Gilbert de Venables

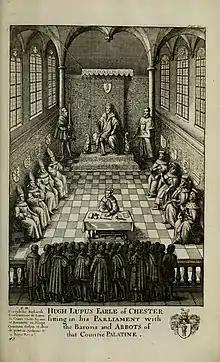
A depiction of Hugh Lupus's court of the County-Palatine of Chester, de Venables is depicted on the right (1656).

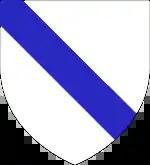
Coat of arms which his descendants wore linking him to the count of Blois

Gilbert had his chief seat at Kinderton Castle but he also owned 20 other manors; Alpraham, Baguley, Blakenhall, Brereton, Davenport, Eccleston, Fifehead Magdalen, Hartford, High Legh, Hope, Exestan, Lymm, Mere, Peover, Newbold Astbury, Rostherne, Sinderland, Tarporley, Wettenhall, Wincham, and Witton. By far his most profitable manors were Fifehead Magdalen (worth 7 pounds), Eccleston (2 pounds 10 shillings), Brereton (1 pound), and Blakenhall (12 shillings) for a total of 11 pounds and 2 shillings. His 17 other manors (including Kinderton) combined brought him just 5 pounds 3 shillings; meaning his annual income in 1086 was 16 pounds 5 shillings with more than 2/3s of his income coming from Fifehead Magdalen, Eccleston, Brereton, and Blakenhall.